Question: Please indicate a possible affordance area of baseball bat that can be used for holding
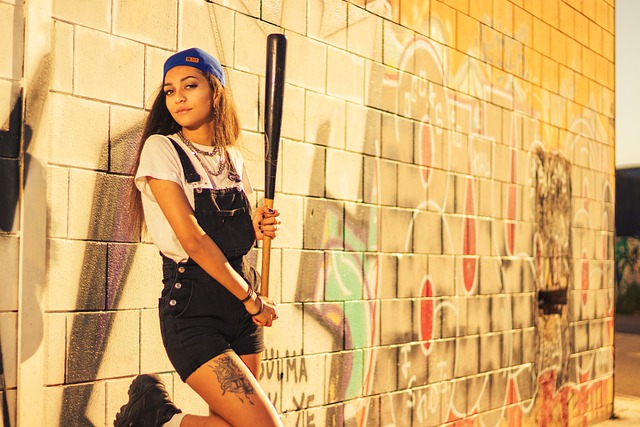
Answer: [250.5, 285.5, 283.5, 332.5]